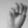
ASL letter: M